Ioan S. Nenițescu

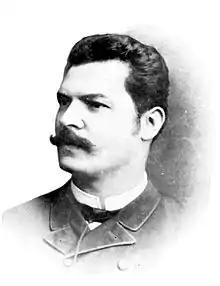
Ioan S. Nenițescu

Ioan S. Nenițescu (April 11, 1854–February 23, 1901) was a Romanian poet and playwright.